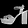
Label: Sandal